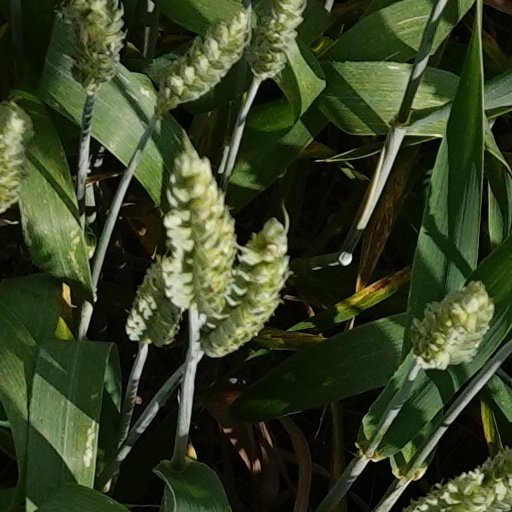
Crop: wheat